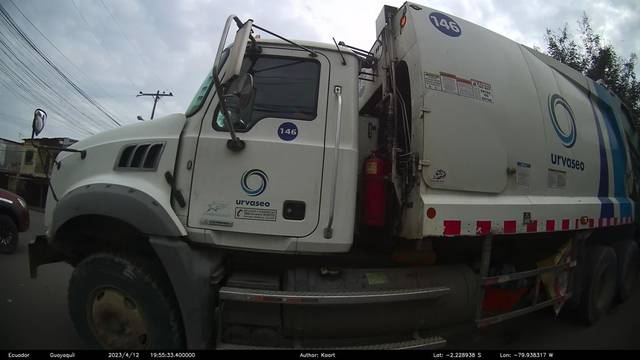
Region: Ecuador
Coordinates: -2.229, -79.938